GhostRider (roller coaster)

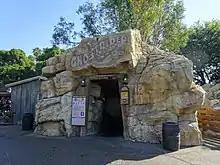
GhostRider's entrance

The ride's station is three stories high and is themed as a mining company's building. Riders approach the ride near the entrance to Ghost Town. The queue begins in a mining tunnel and features an area where guests can pan for gold while waiting in line. At the end of the tunnel, the queue enters the lower level of the fictitious GhostRider Mining Company. The queue ascends to the upper level, where riders board the trains. There is a storage track underneath the upper level of the station.